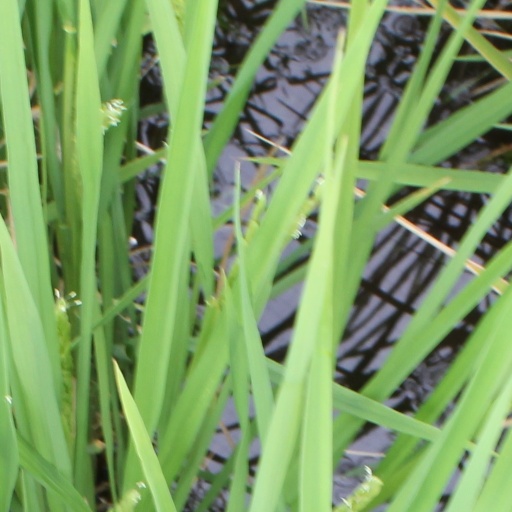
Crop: rice